Dan Slott

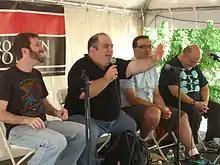
Slott speaking on a panel on comic book writing at the 2009 Brooklyn Book Festival. To Slott's right is Jim McCann, and to his left are Fred Van Lente and Peter David.

""s success led to Slott's return to Marvel in 2004 to launch a new "She-Hulk" series. The title focused on She-Hulk as a "superhuman lawyer" in the Marvel Universe. After relaunching in October 2005, the second series met with higher sales, and after tie-ins with crossover storylines "Civil War" and "World War Hulk", reached its highest numbers yet. In 2007 Slott left the title with volume 2 #21, and became one of the writers on "The Amazing Spider-Man".